Country Fire Authority

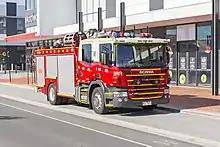
Wodonga CFA Scania Heavy Pumper. This particular pumper was transferred to Fire Rescue Victoria as part of the 2020 merger of Metropolitan Fire Brigade and career CFA staff.

CFA resources include 1,220 brigades, of which 941 are rural volunteer brigades, 204 urban volunteer brigades, 37 integrated brigades (stations staffed by career firefighters and volunteer firefighters), 23 forest industry brigades, and 17 coast guard brigades.